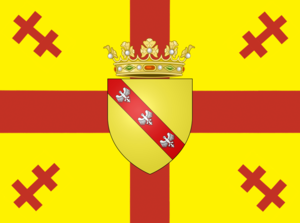
Il est nommé également étendard Charles IV, car il fut créé par ce dernier lors de la guerre de Trente ans au 17e siècle, afin d’unifier le peuple lorrain contre l’envahisseur français. On retrouve ici le blason de la maison Lorraine surmonté de la couronne ducale. On y retrouve également les croix de Lorraine, ainsi qu'une croix catholique rappelant les convictions de la Lorraine lors de ces périodes de trouble entre protestants et catholiques.
Le drapeau de la Lorraine est le drapeau de la région historique et culturelle de Lorraine.
Charles de Vaudémont, né le 5 avril 1604 à Nancy, mort le 18 septembre 1675 à Bernkastel, est duc de Lorraine et de Bar, de jure de 1625 à 1675, sous le nom de Charles IV. En tant que descendant de Gérard Iᵉʳ de Lorraine, il aurait dû être numéroté Charles III de Lorraine, mais les historiographes lorrains, voulant établir la légitimité des ducs de Lorraine et des Guise et les rattacher directement aux Carolingiens, inclurent dans la liste des ducs le Carolingien Charles, duc de Basse-Lotharingie.